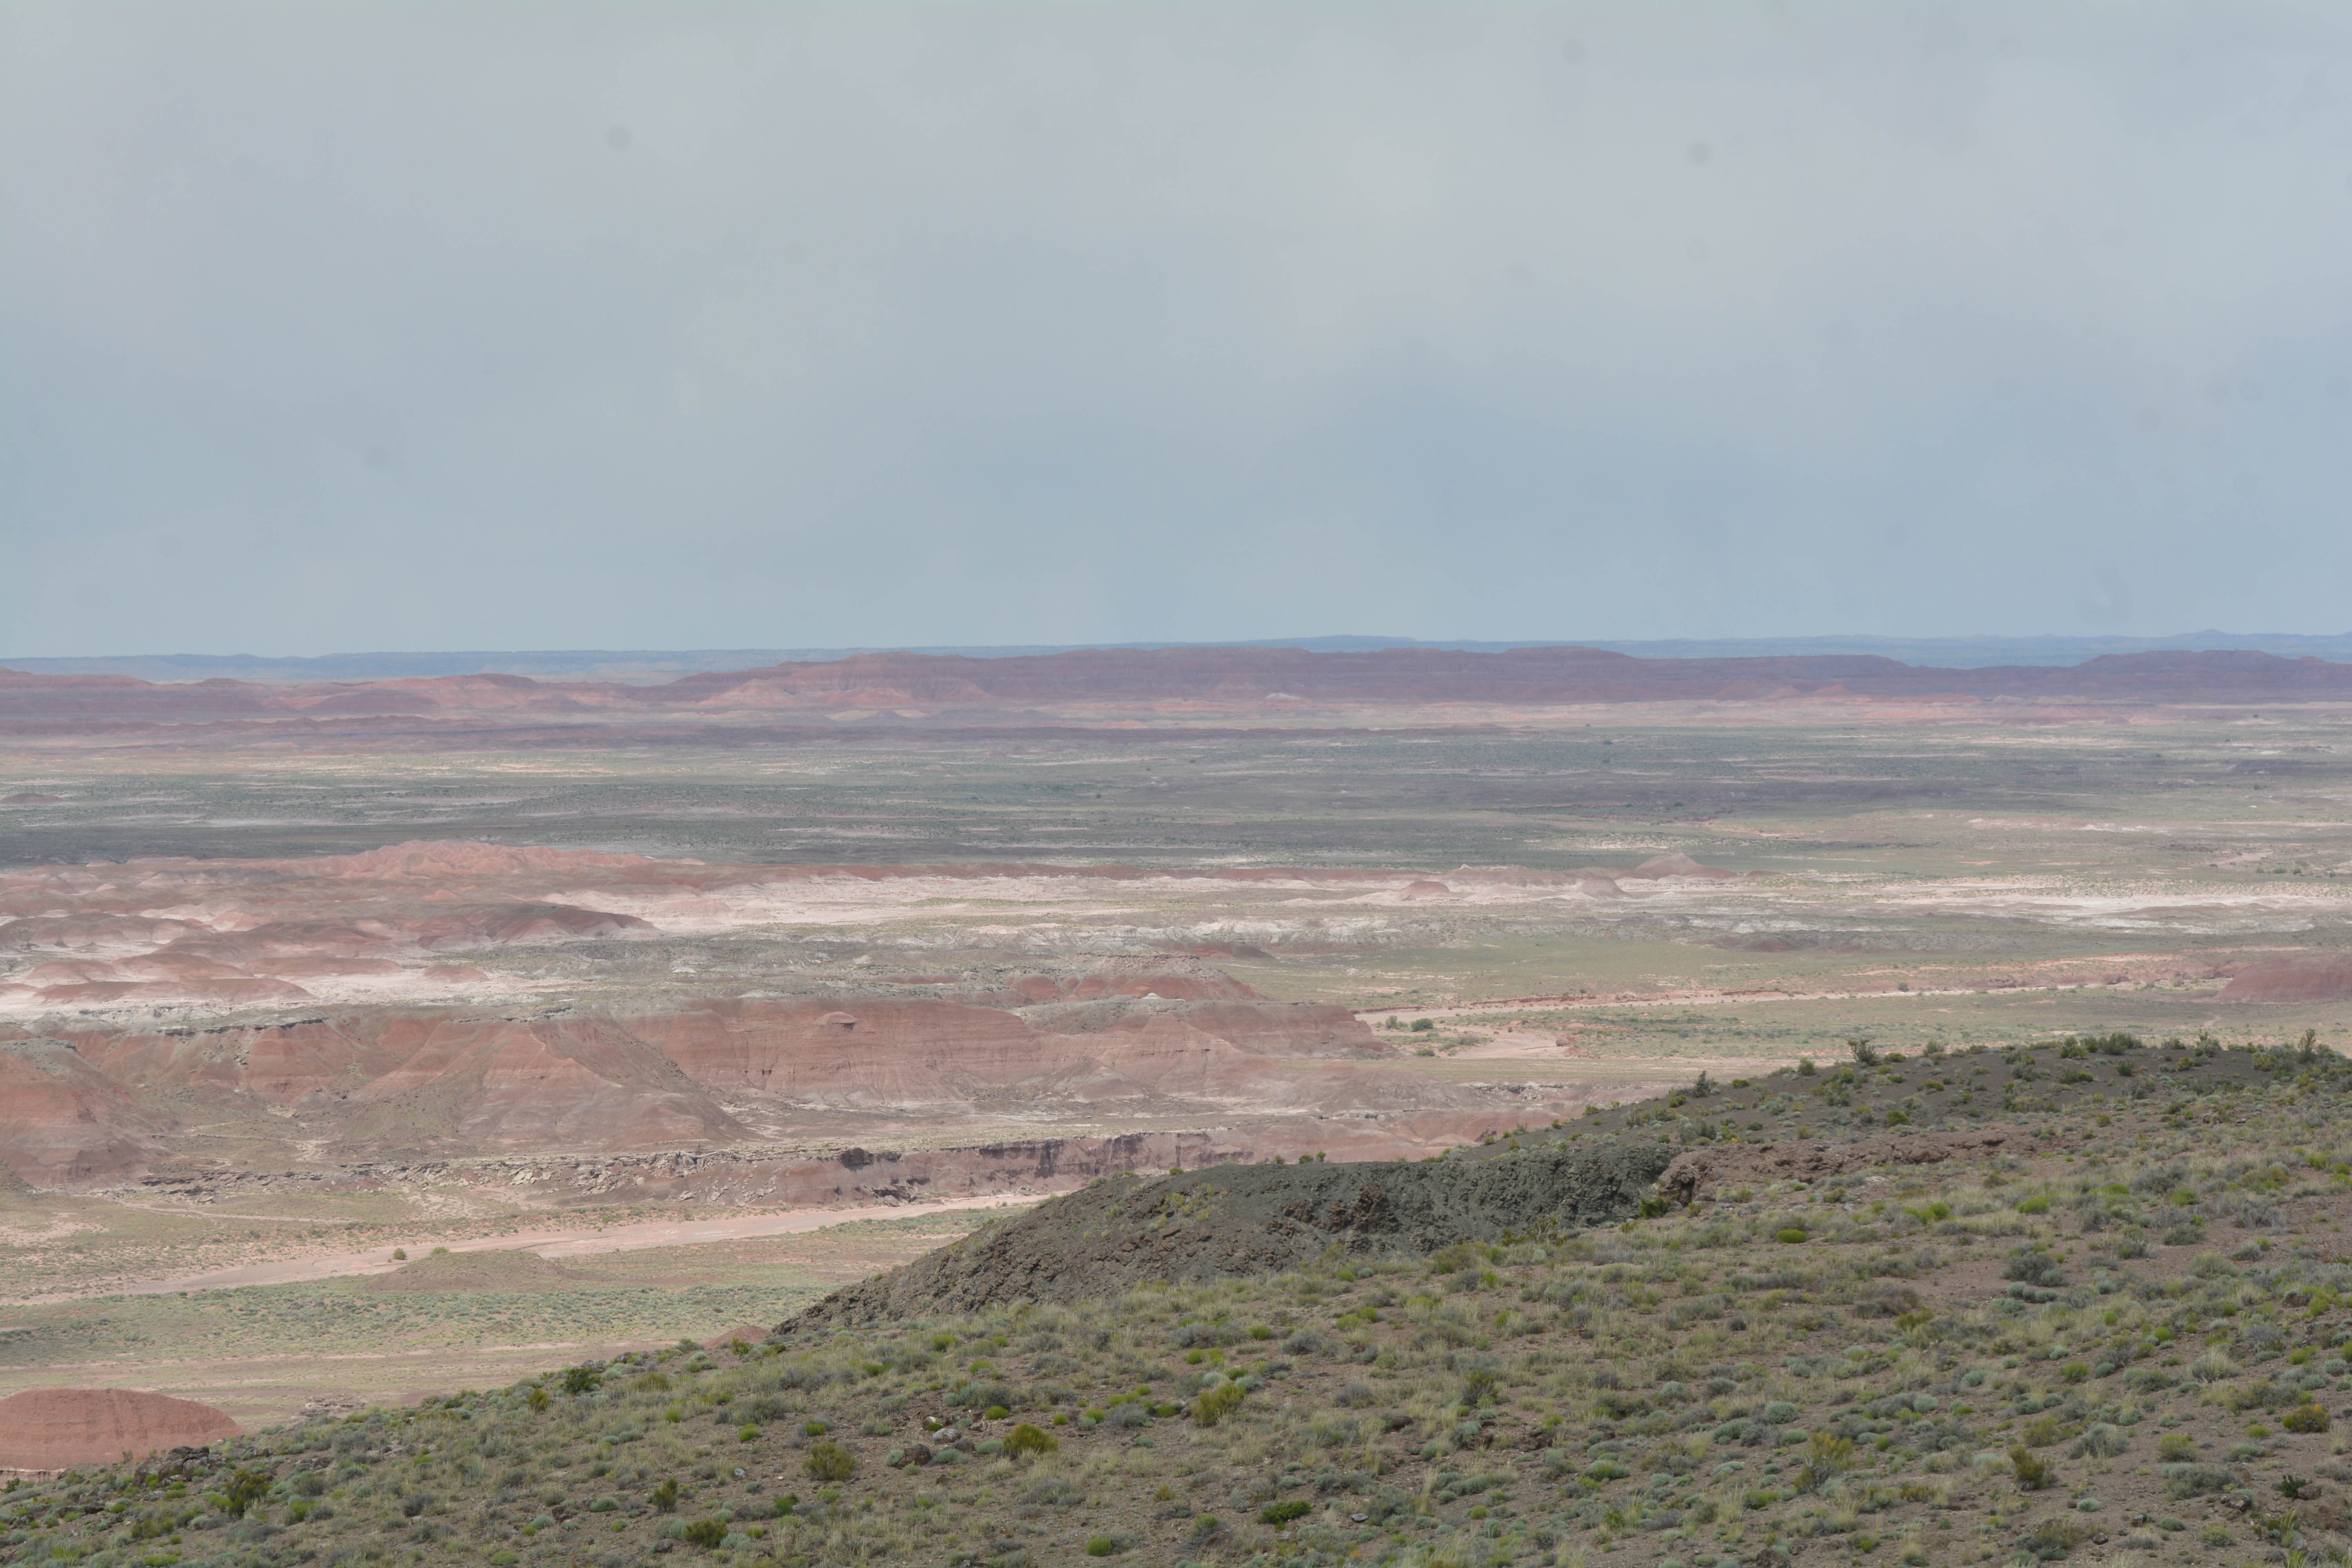
landscape, horizon, mountain, prairie, hill, terrain, plain, geology, grassland, badlands, plateau, marccooper, painteddesert, petrifiedforest, route66, holbrook, arizonalandscape, fell, habitat, ecosystem, tundra, steppe, landform, natural environment, geographical feature, atmospheric phenomenon, ecoregion